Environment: real
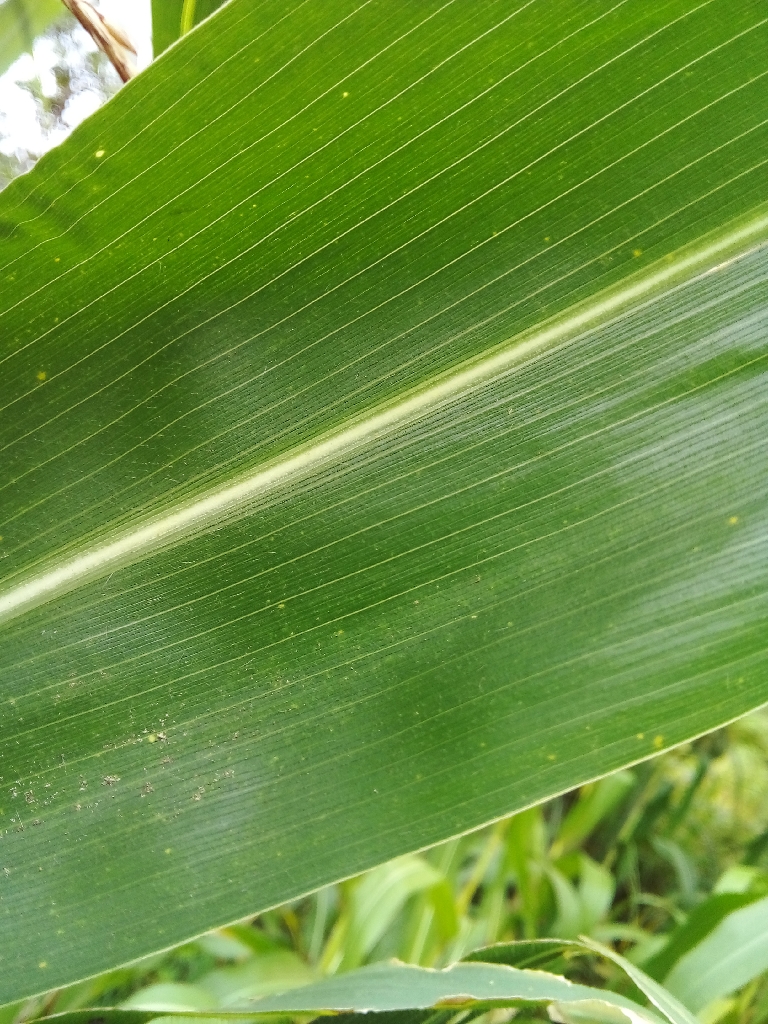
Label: healthy